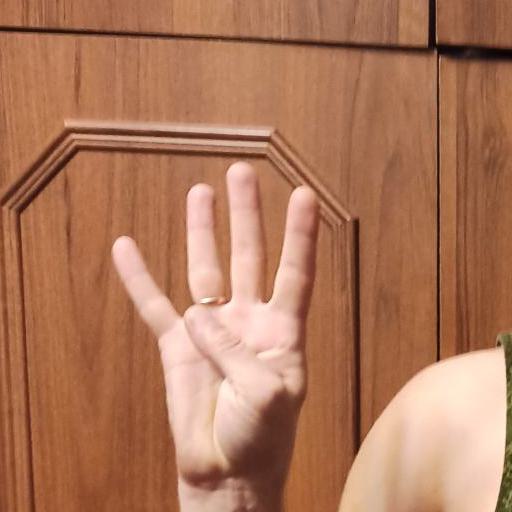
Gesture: four